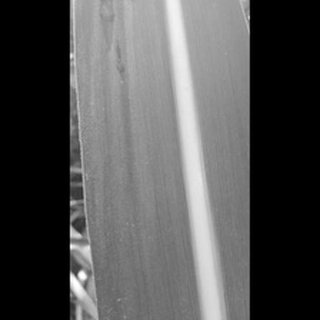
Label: healthy_sugarcane